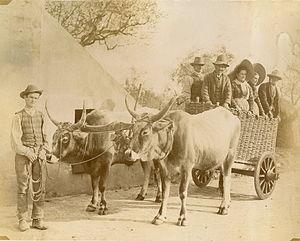
Paolo Lombardi est un photographe italien du XIXᵉ siècle.